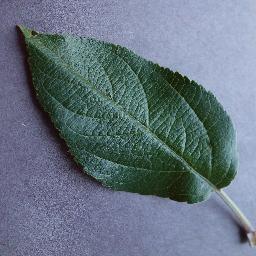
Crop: apple
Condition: healthy